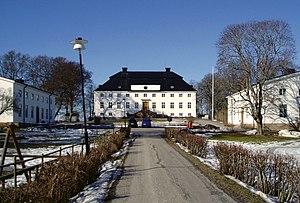
Cette liste non exhaustive répertorie les principaux châteaux en Suède.